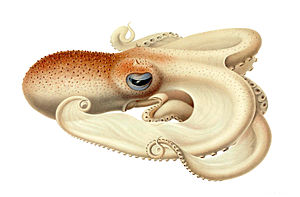
Blæksprutter / Billeder
Blæksprutter er en gruppe af marine bløddyr. Det er rovdyr, der omkring munden har et større antal fangarme til at gribe byttet. I tilfælde af fare kan mange arter udspy en mørk, blækagtig væske.